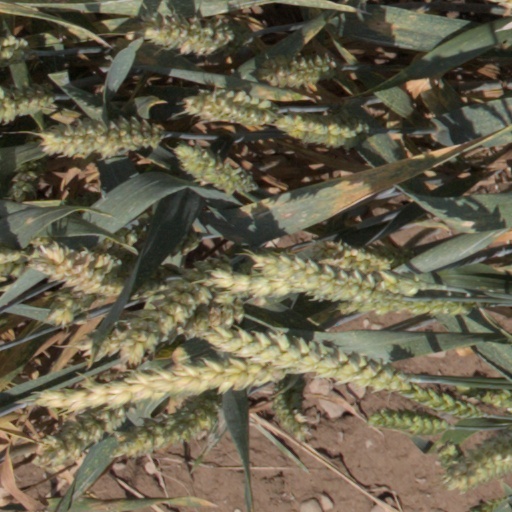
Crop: wheat